London Gay Men's Chorus

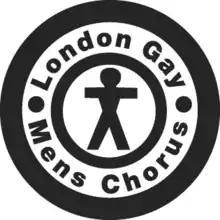
Original logo of the London Gay Men's Chorus

After humble beginnings in 1991 at Angel Underground station (where the station had to be closed due to the crowd that had gathered), the Chorus has performed around the United Kingdom and toured overseas in the United States, France, Italy, Canada, Spain, Poland, Ireland, the Czech Republic and Australia and sung with the Helsinki Gay Men's Chorus in the summer of 2009.